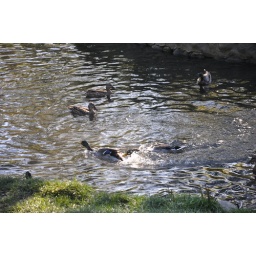
The ducks were splashing a lot and going completely under the water as well.